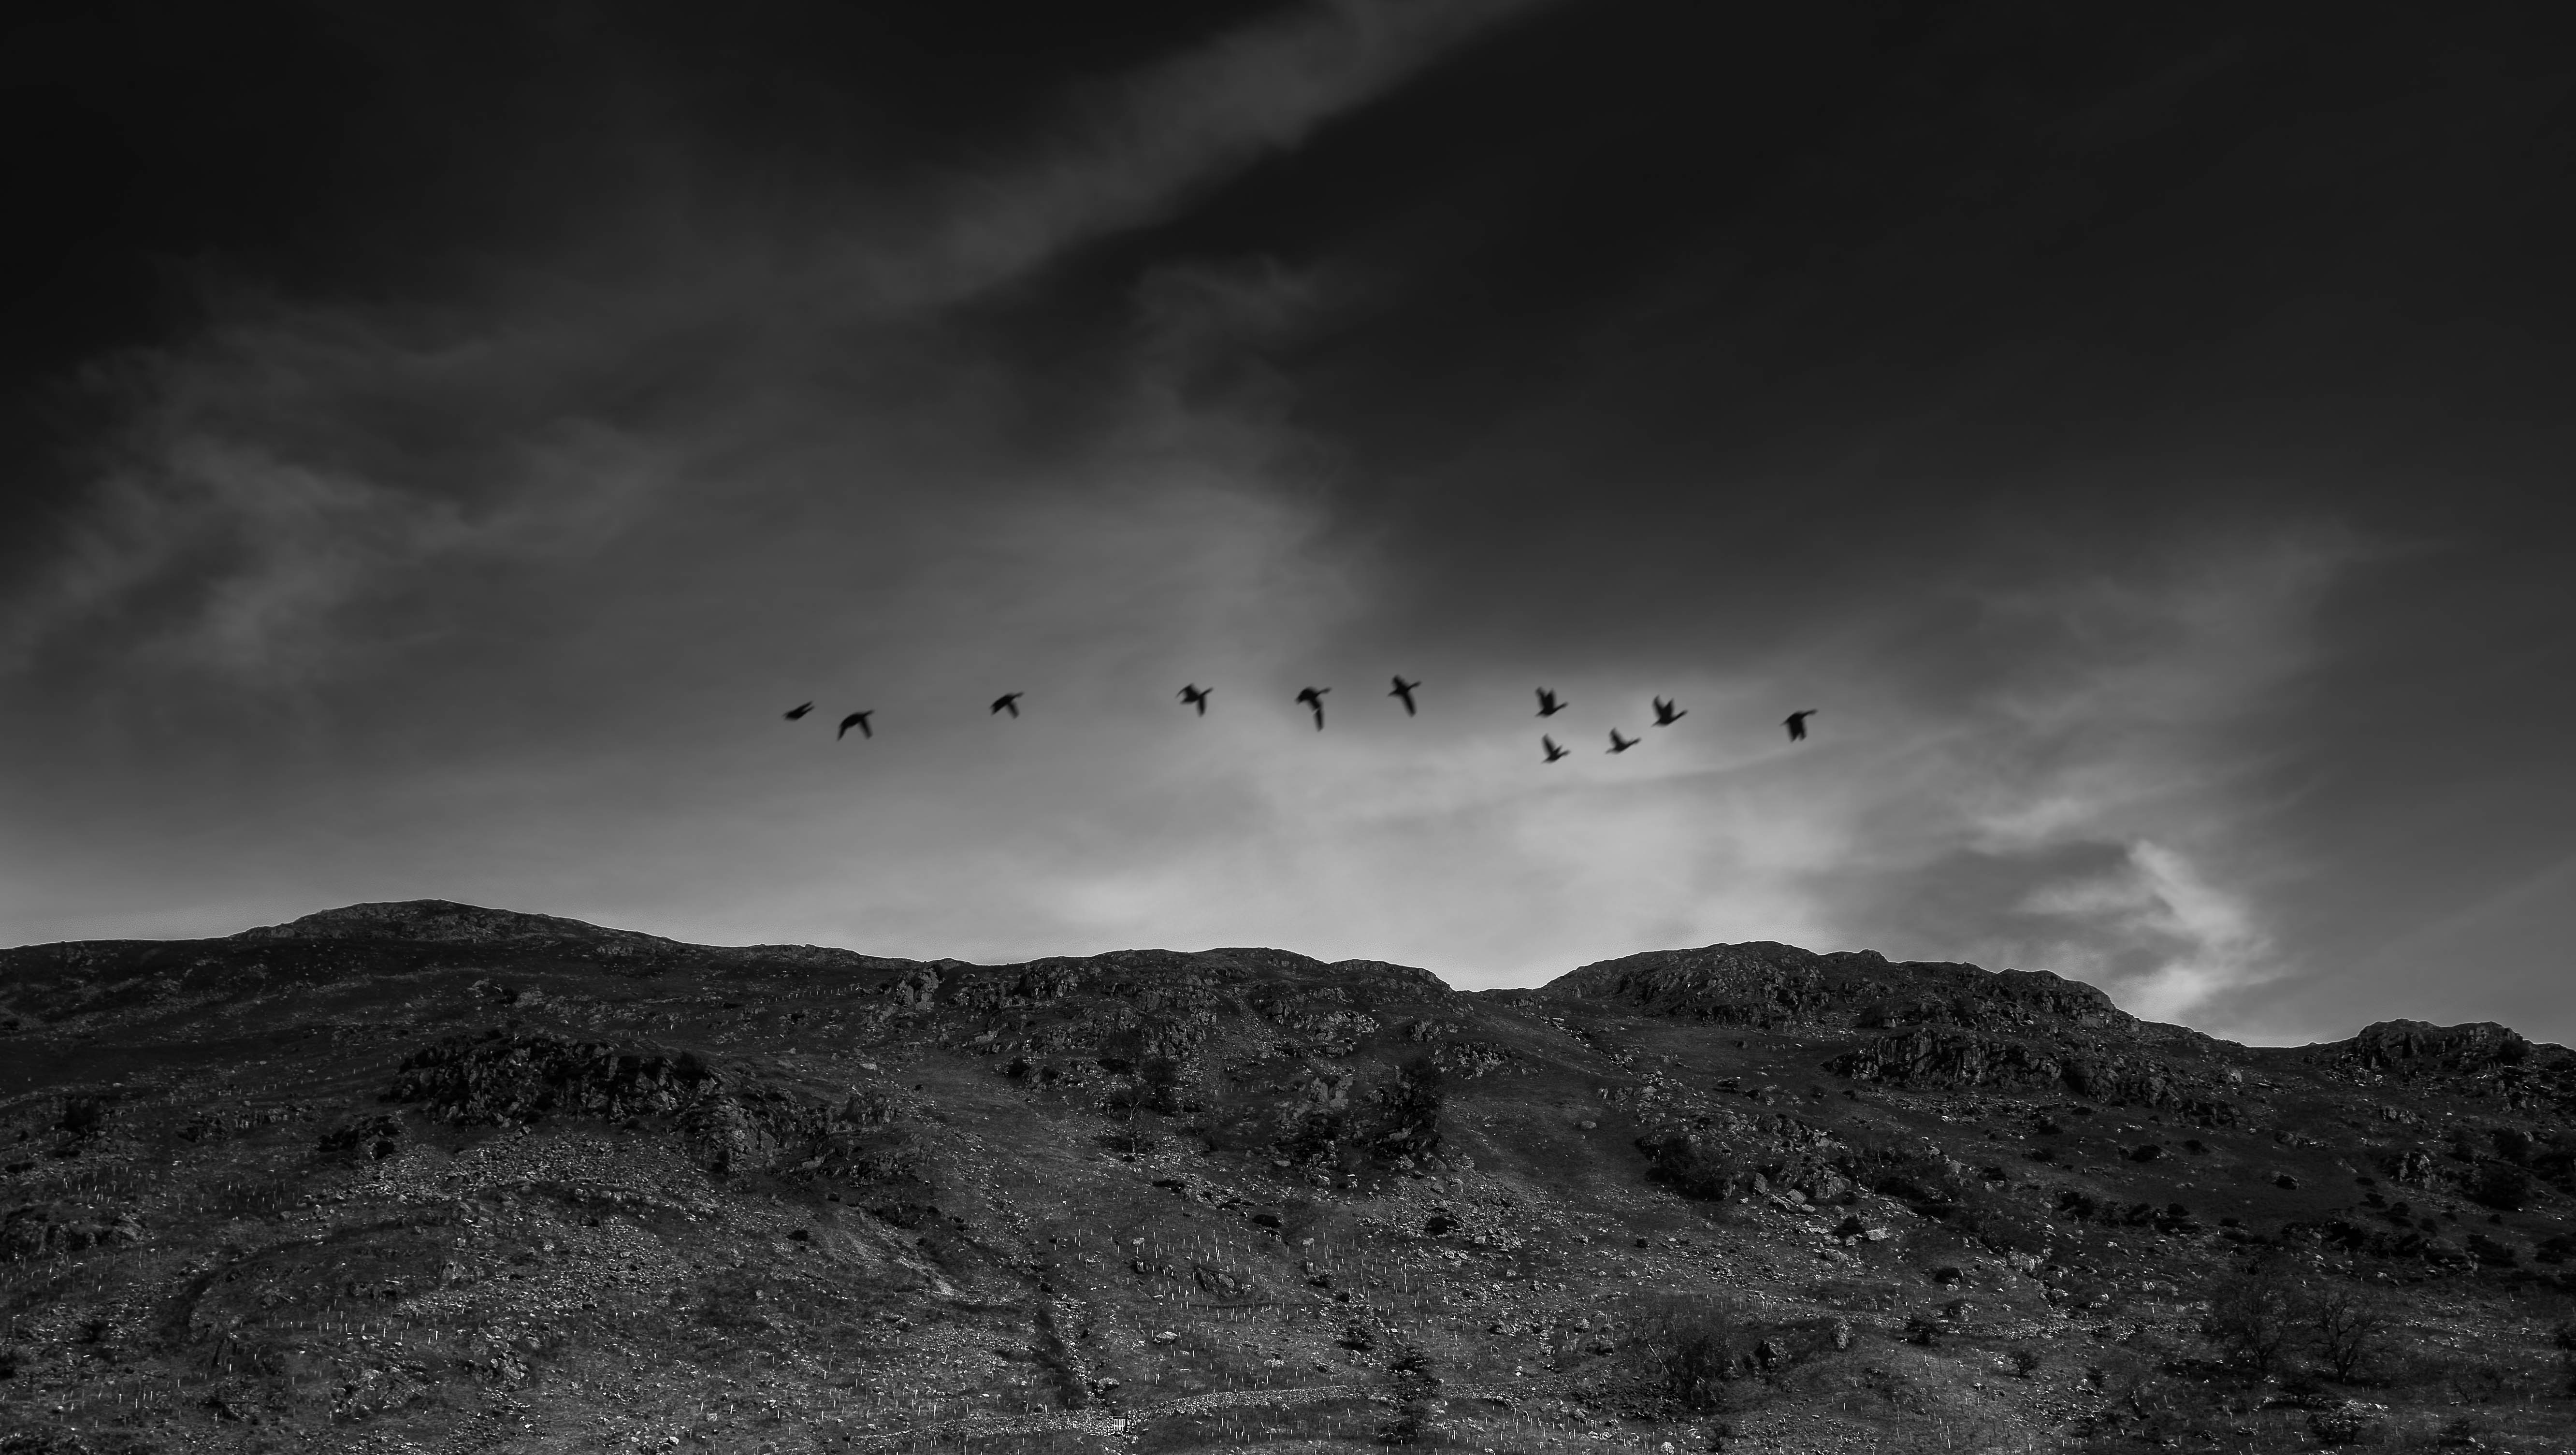
landscape, nature, mountain, snow, bird, cloud, black and white, sky, white, atmosphere, animal, flying, fly, wildlife, wild, rural, scenic, weather, gray, darkness, black, monochrome, wales, geese, monochrome photography, atmospheric phenomenon, atmosphere of earth